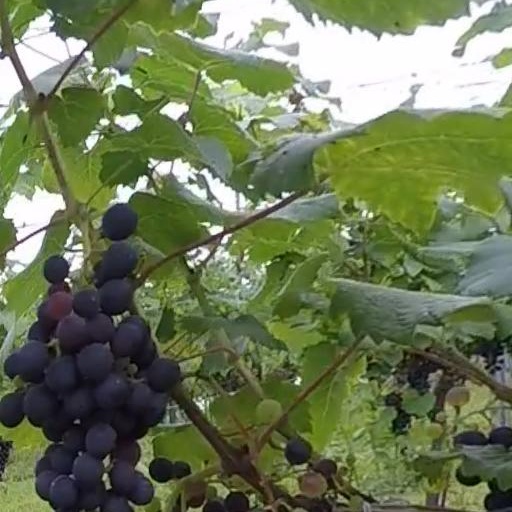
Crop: grape